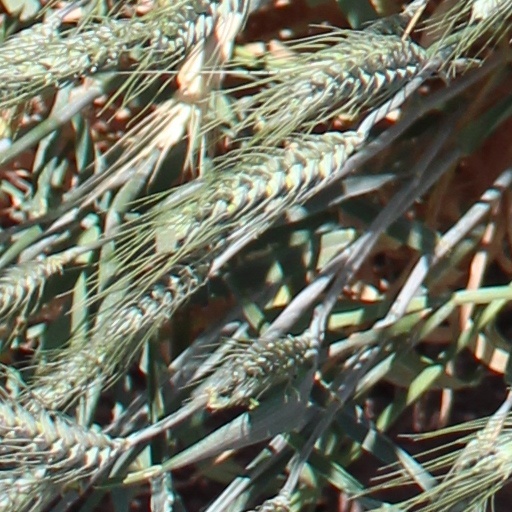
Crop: wheat